Lyon County, Nevada

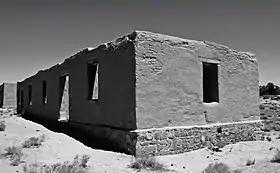
Ruins at Fort Churchill State Historic Park

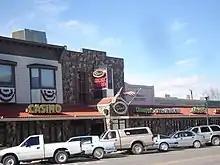
Dini's Lucky Club in Yerington

Lyon County is a county in the U.S. state of Nevada. As of the 2020 census, the population was 59,235. Lyon County is a part of the Reno metropolitan area.